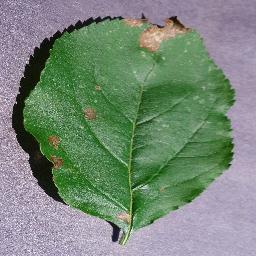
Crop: apple
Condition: black_rot